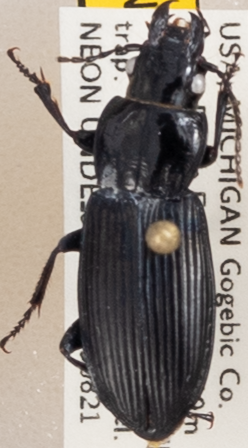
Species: Pterostichus melanarius melanarius
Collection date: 2019-08-21
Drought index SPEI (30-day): -0.128
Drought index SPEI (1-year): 2.09
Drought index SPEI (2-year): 1.706